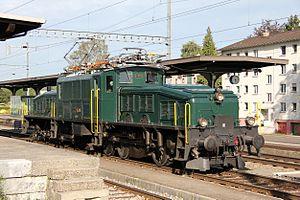
La Ce 6/8 III 14305 de CFF Historic. Train 38074 Olten - Oensingen.
La ligne du Gothard ligne ferroviaire suisse, reliant la ville de Lucerne à Chiasso dans le canton du Tessin à travers le tunnel du Gothard du massif du même nom, et depuis fin 2016, le tunnel de base. Elle est gérée par l'entreprise ferroviaire des Chemins de fer fédéraux suisses.
Matériel moteur des CFF : locomotives, locotracteurs et automotrices en service aux Chemins de fer fédéraux suisses.
La Fondation pour le patrimoine historique des CFF ou CFF Historic, appelée en allemand Stiftung Historisches Erbe der SBB ou plus simplement SBB Historic, est une fondation. L'établissement principal se trouve à Windisch, en Suisse.